Croatia in the Eurovision Song Contest 2013

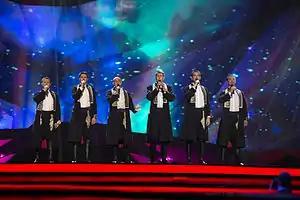
Klapa s Mora during a rehearsal before the first semi-final

Klapa s Mora took part in technical rehearsals on 6 and 10 May, followed by dress rehearsals on 13 and 14 May. This included the jury show on 13 May where the professional juries of each country watched and voted on the competing entries.